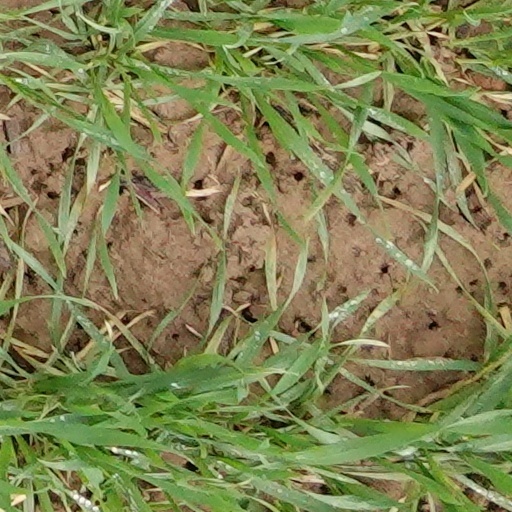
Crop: wheat